Qormi

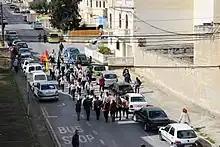
Qormi Scout Group Parade in Saint Edwards, Qormi, Feb 2017

Qormi has two patron saints which are Saint George and Saint Sebastian.